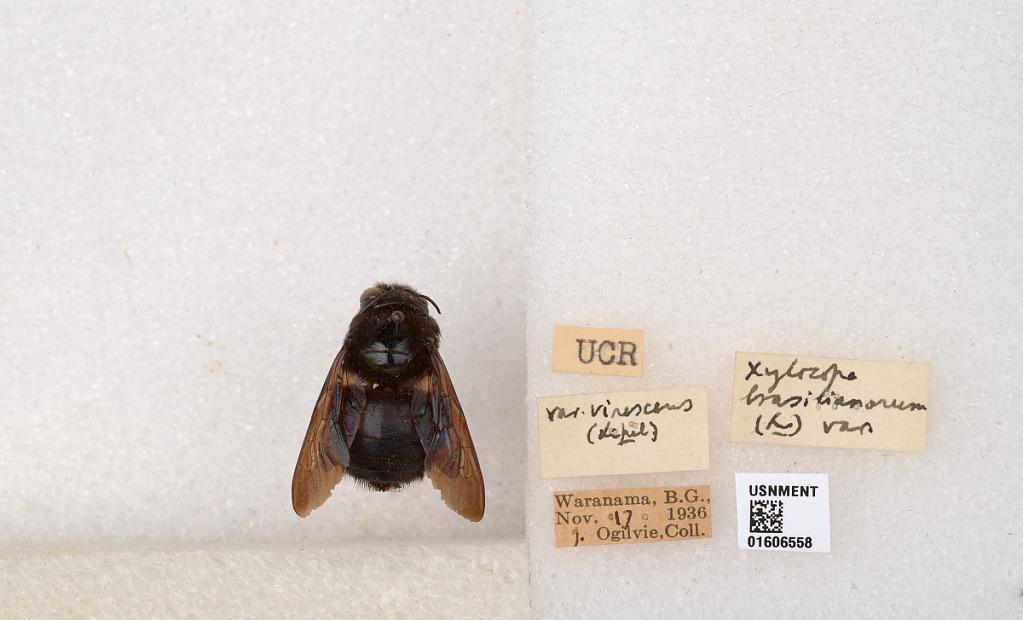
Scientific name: Xylocopa (Neoxylocopa) brasilianorum (Linnaeus)
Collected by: J. Ogilvie
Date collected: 1936-11-17
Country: Antigua and Barbuda
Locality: Waranama, B.G.